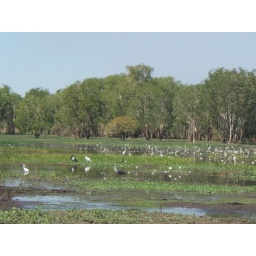
DSCF8122 water fowl in billabong yellow water kakadu national park waterfowl wetlands